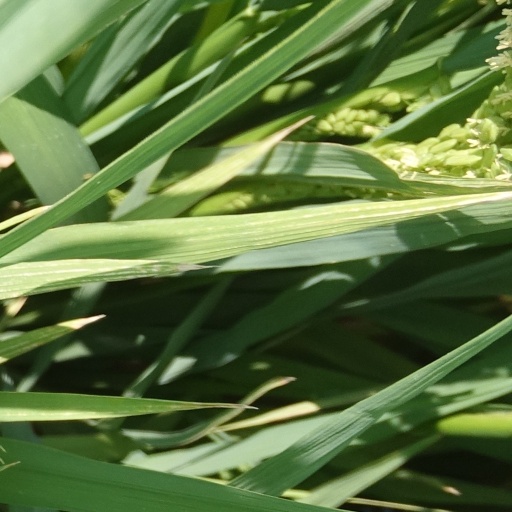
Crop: rice